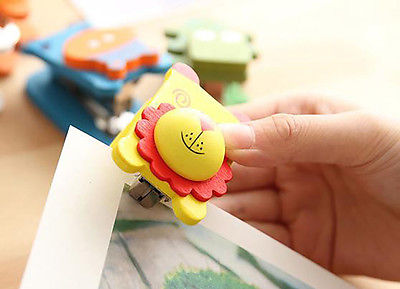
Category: stapler